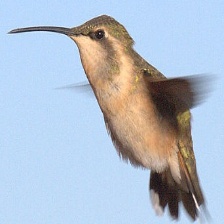
Species: LUCIFER HUMMINGBIRD
Scientific name: CALOTHORAX LUCIFER
ImageNet parent category: hummingbird